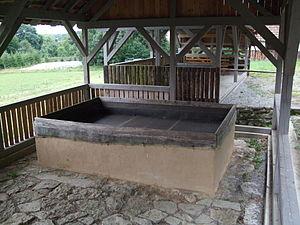
L'épeautre vert, appelé en allemand Grünkern ou Badischer Reis, est de l'épeautre qui est récolté à la moitié de sa maturité, lorsque le grain est au stade « pâteux » et immédiatement séché.